Demand response

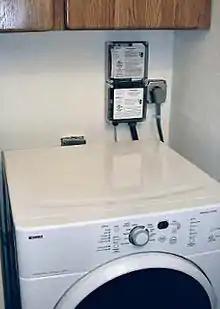
A clothes dryer using a demand response switch to reduce peak demand

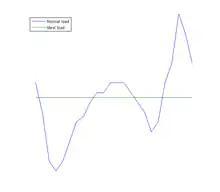
Daily load diagram; Blue shows real load usage and green shows ideal load.

Demand response is a change in the power consumption of an electric utility customer to better match the demand for power with the supply. Until the 21st century decrease in the cost of pumped storage and batteries, electric energy could not be easily stored, so utilities have traditionally matched demand and supply by throttling the production rate of their power plants, taking generating units on or off line, or importing power from other utilities. There are limits to what can be achieved on the supply side, because some generating units can take a long time to come up to full power, some units may be very expensive to operate, and demand can at times be greater than the capacity of all the available power plants put together. Demand response, a type of energy demand management, seeks to adjust in real-time the demand for power instead of adjusting the supply.